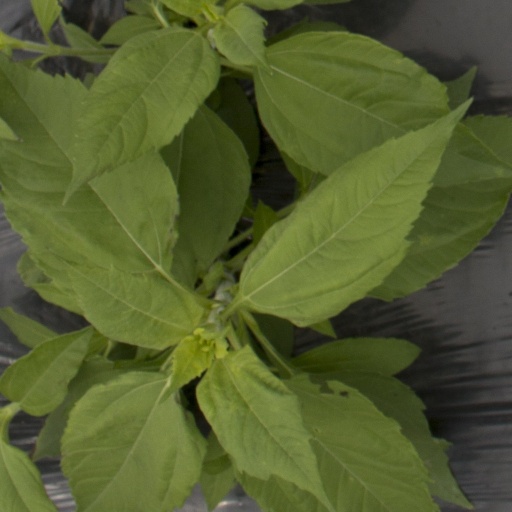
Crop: Jerusalem artichoke